James Irvine (painter)

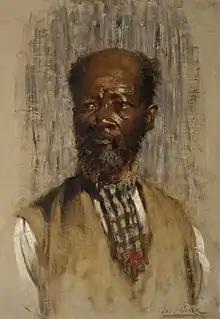
Louis Black: (Scottish ex-slave) by James Irvine

Irvine was able to gain paid experience by painting the "old retainers" on Mr. Carnegy-Arbuthnott of Balnamoon estate. Irvine was based as a painter at Arbroath, before he moved to Montrose where he gathered commissions from the rectors of the Montrose Academy and the curator of Montrose Museum.